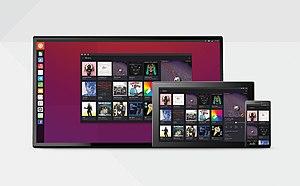
De gauche à droite, Ubuntu Touch dans sa version bureau, tablette et téléphone (exemple de l'application Musique)
UBports est à l'origine le nom d'un projet communautaire visant à porter le système d'exploitation pour écrans tactiles Ubuntu Touch sur un maximum d'appareils. Il a été lancé en 2015 par Marius Gripsgård.